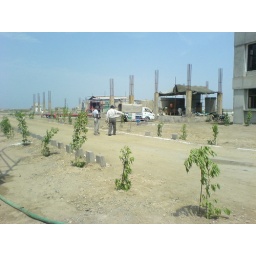
plant road beside desal area